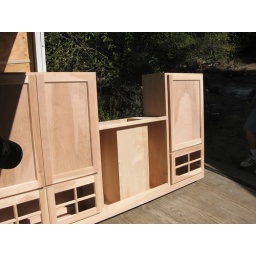
the cabinet for over the stove